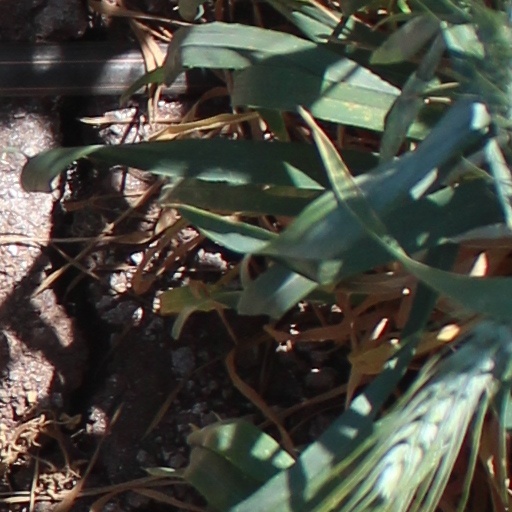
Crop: wheat